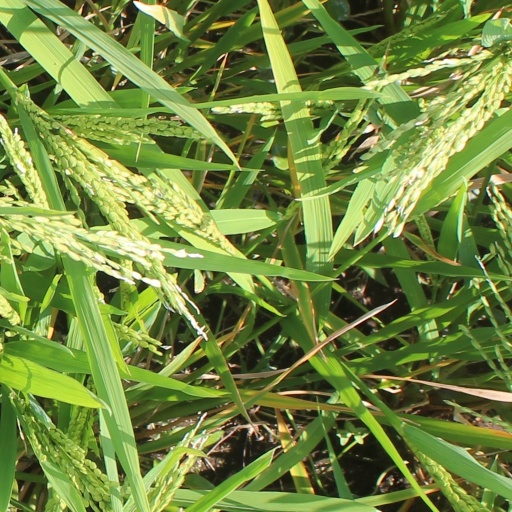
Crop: rice